Klæbu (village)

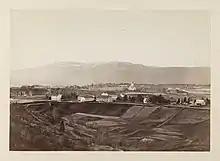
View of Klæbu in the late 19th century.

The village sits at the junction of Norwegian county roads 805 and 921. The historic Klæbu Church is located in the village.